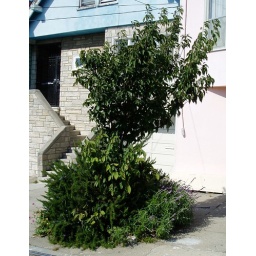
This Flowering Cherry (Prunus serrulata) is being out-competed for root space and water by the other plants in the basin.